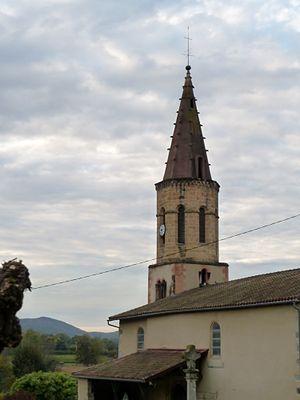
Clocher de l'église de Soueich
Soueich est une commune française située dans le département de la Haute-Garonne en région Occitanie.